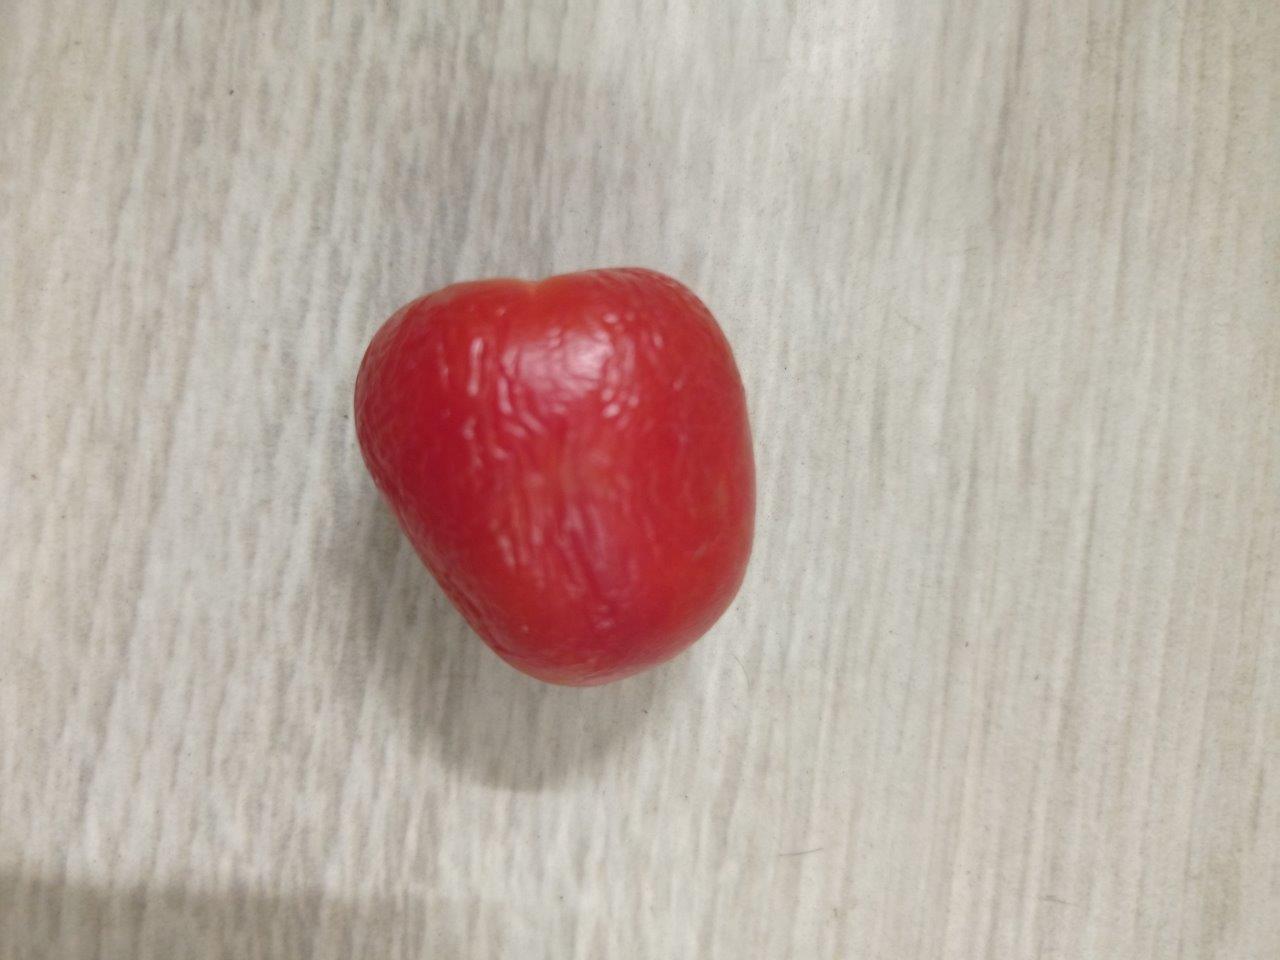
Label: Rotten